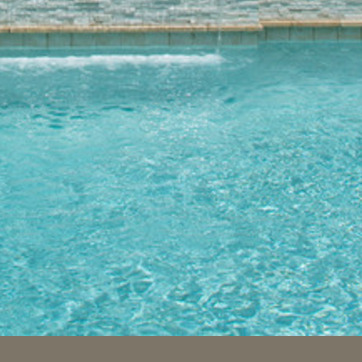
Material: water